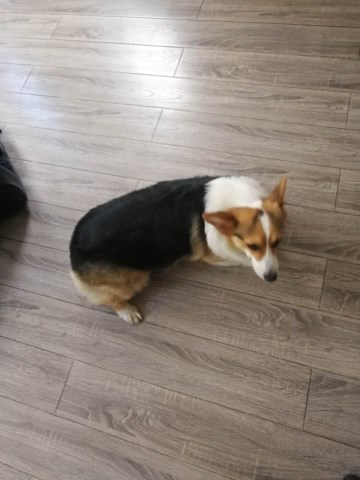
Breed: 2909-n000116-Cardigan